Piero Zuffi

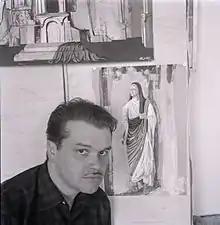
Piero Zuffi photographed by Paolo Monti.

Born in Imola, Zuffi formed as a painter in Latin America. After a few years settled in Paris, in 1952 he moved to Milan, where he started collaborating with the Piccolo Teatro as a set designer. In 1954 he made the sets and costumes for a representation of the Christoph Willibald Gluck's opera "Alceste", starring Maria Callas, then starting a decade-long collaboration with La Scala. His sets were characterized by fixed structures, lack of curtain and changes in vision. Also active in films, he wrote and directed a crime film in 1970, "".